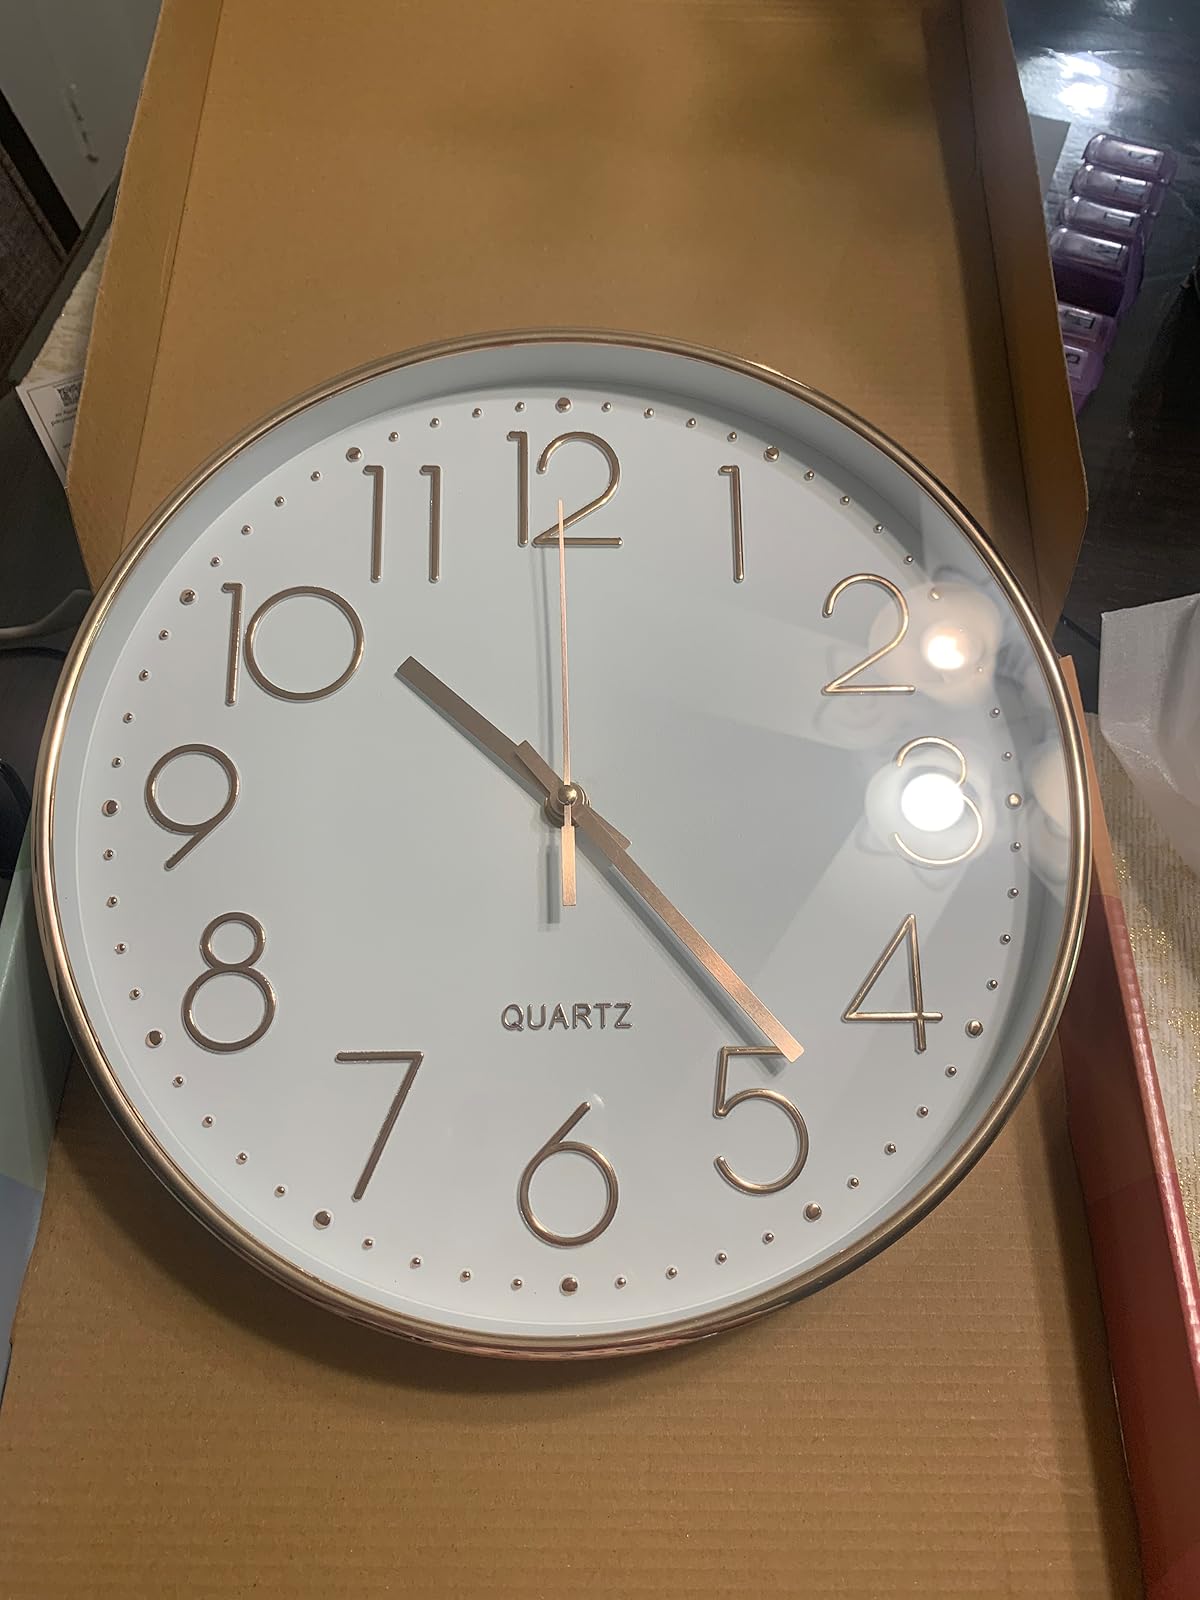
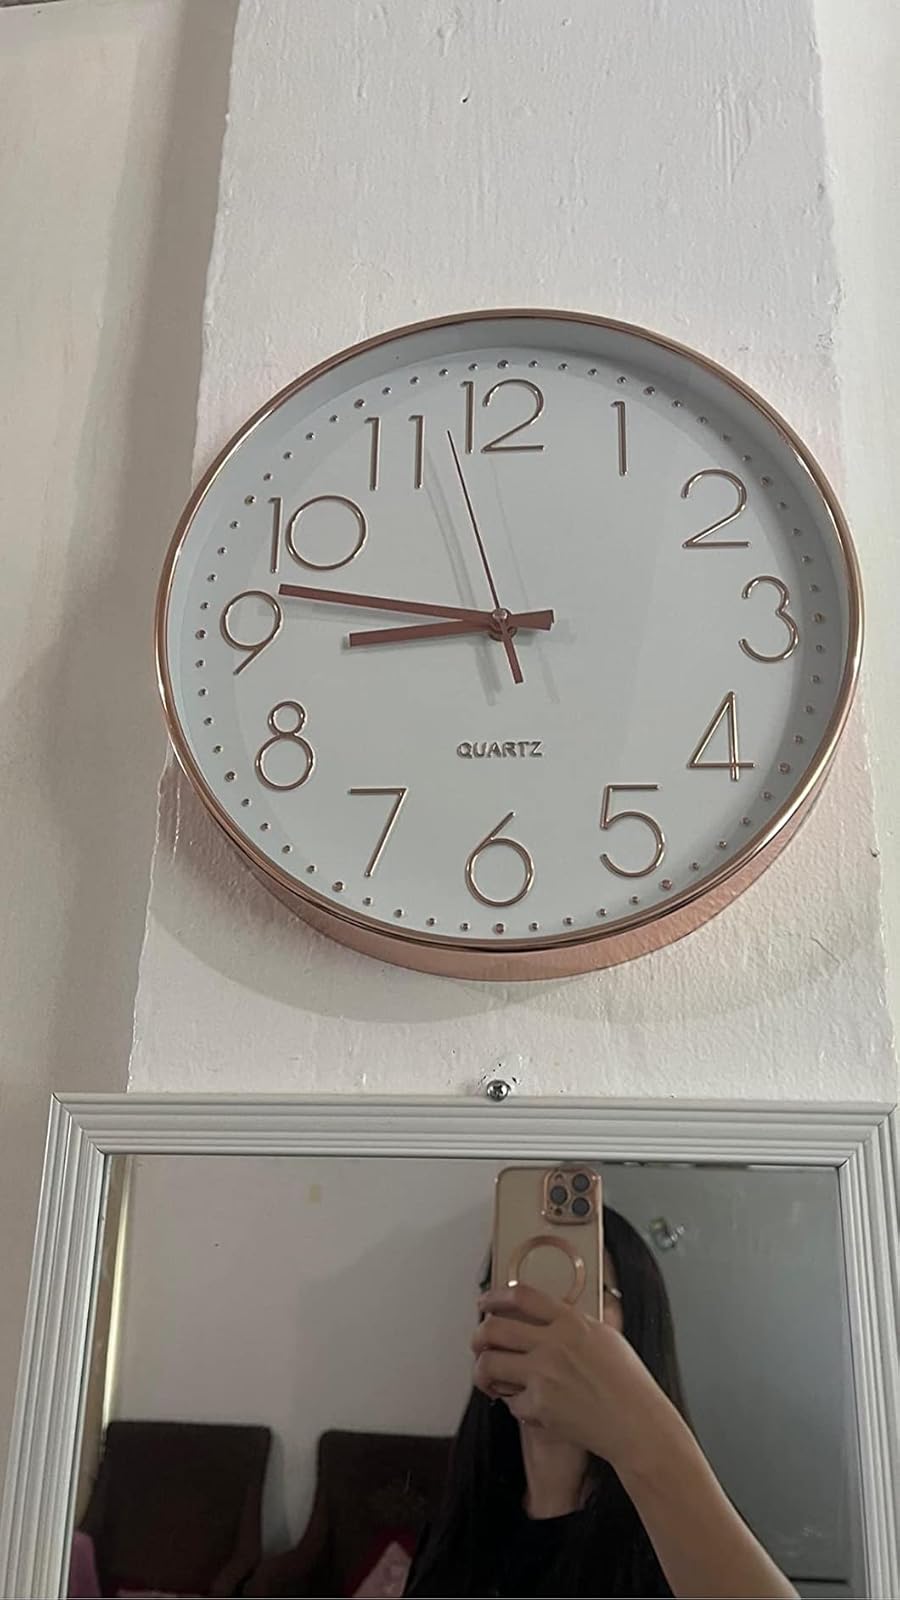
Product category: clock
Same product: yes